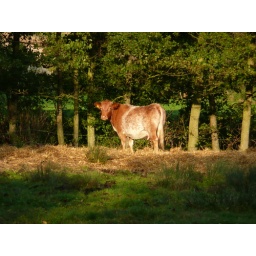
A cow in a field in Middleton, Suffolk